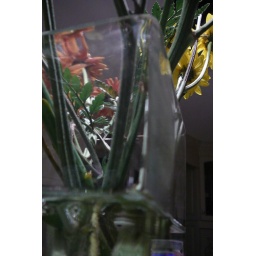
A different view of a bouquet of flowers in a flower vase.